1988 NCAA Division I men's basketball tournament

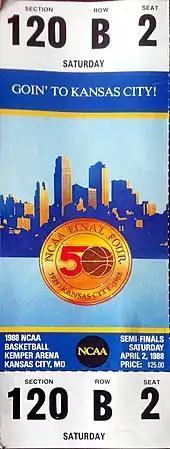
A ticket from the tournament's Final Four

Kentucky was later stripped of its two NCAA tournament wins due to an ineligible player. Maryland also vacated its appearance in the 1988 tournament due to usage of ineligible players. Unlike forfeiture, a vacated game does not result in the other school being credited with a win, only with Maryland and Kentucky removing the wins from their own records.